Lädeli railway station

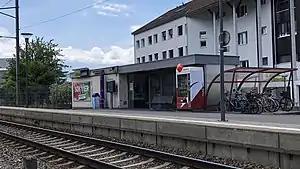
The station in 2018

Lädeli railway station is a railway station in the municipality of Heimberg, in the Swiss canton of Bern. It is located on the standard gauge Burgdorf–Thun line of BLS AG.